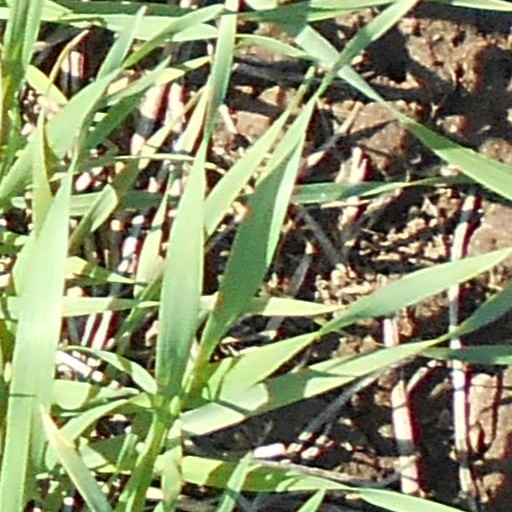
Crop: wheat